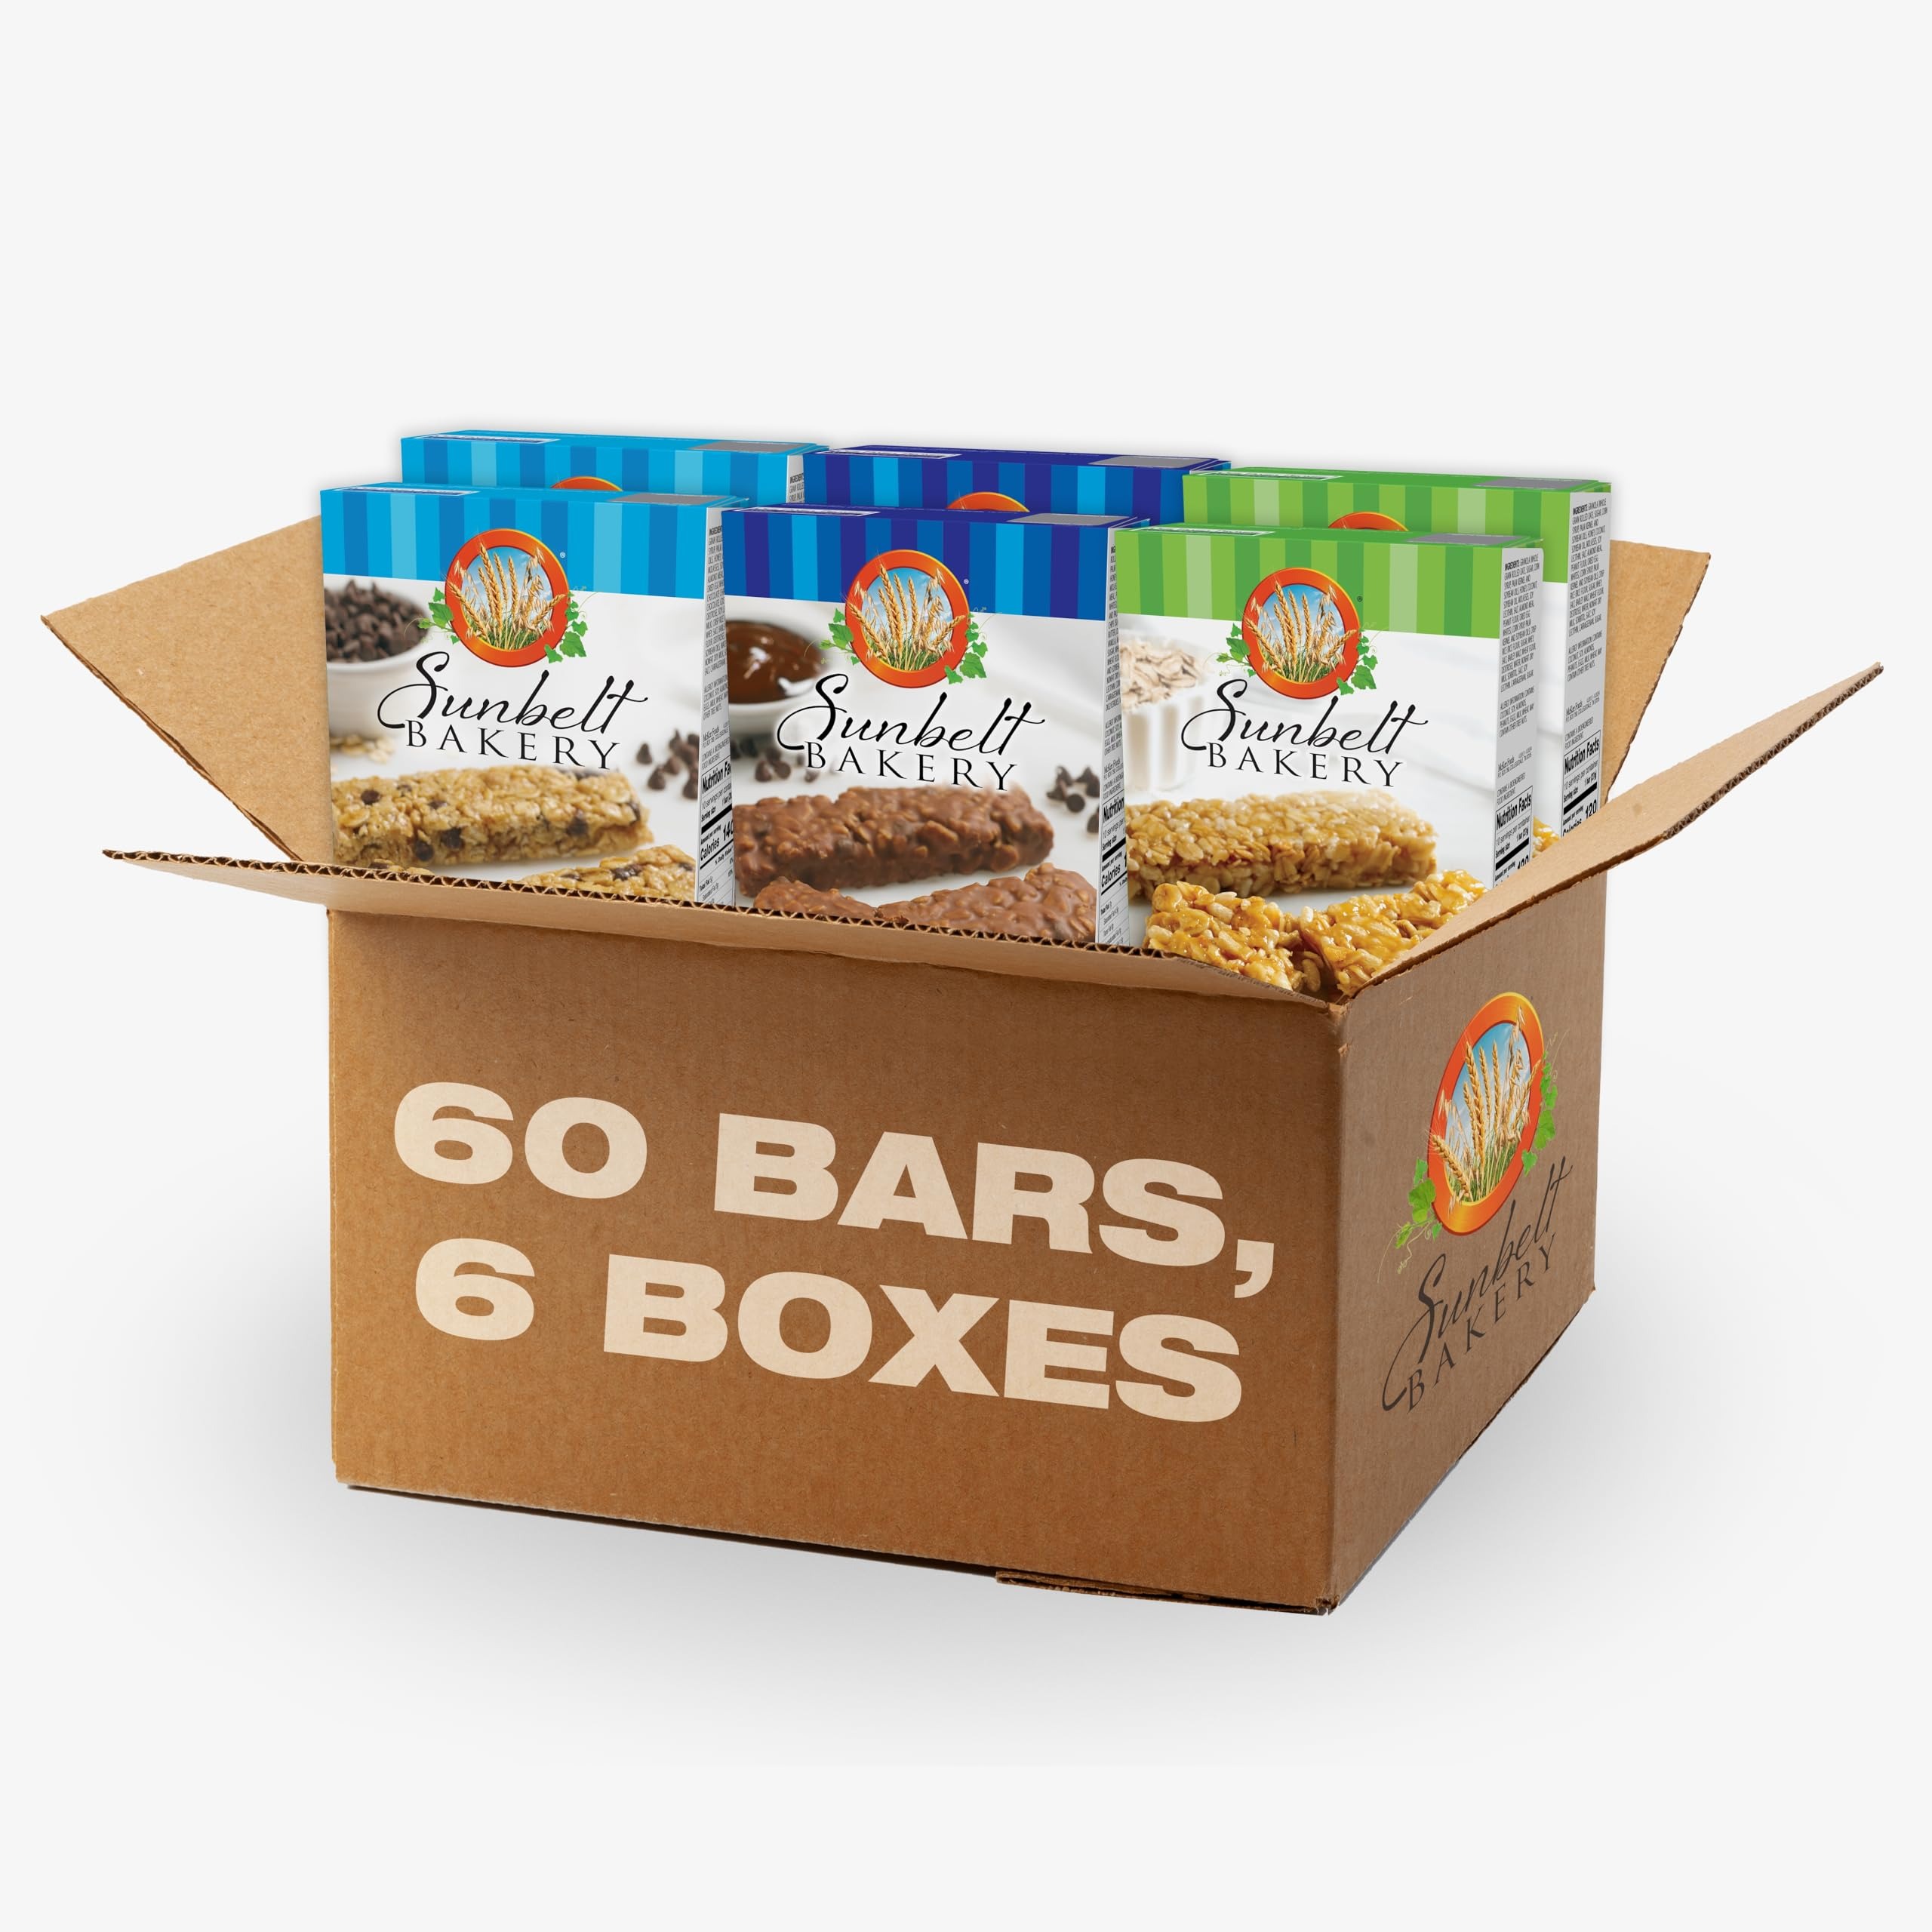
Item Name: Sunbelt Bakery Fan Favorite Pack, 3 Flavor Chewy Granola Bar Variety Pack, 60 Piece Assortment
Bullet Point 1: 6 box variety pack of Sunbelt Bakery's most popular flavors
Bullet Point 2: Includes 2 boxes of each of Sunbelt Bakery Chocolate Chip, Sunblet Bakery Oats & Honey, and Sunbelt Bakery Fudge Dipped Chocolate Chip Chewy Granola Bars
Bullet Point 3: Each granola bar is made with rolled oats and either Grade A honey or mini chocolate chips
Bullet Point 4: Each bar is made with grams of whole grain, and is great snack to keep at your desk for the midafternoon slump or to have with your banana at breakfast!
Bullet Point 5: Craving something sweet between meals? Reach for the classic taste of Sunbelt Bakery Chewy Granola Bars. Share this convenient treat on the sidelines at your child’s next game or special event!
Value: 63.0
Unit: Ounce

Price: 26.94